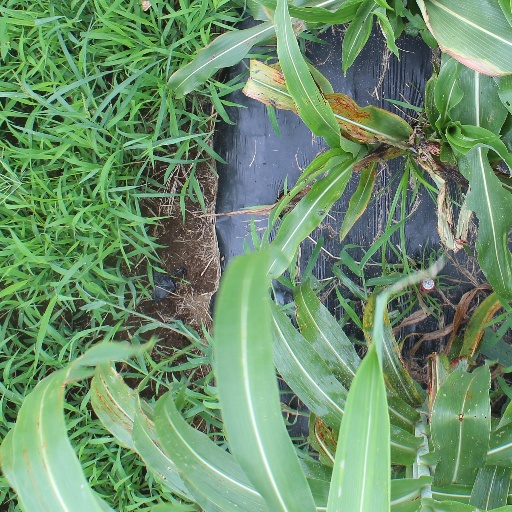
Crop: sorghum